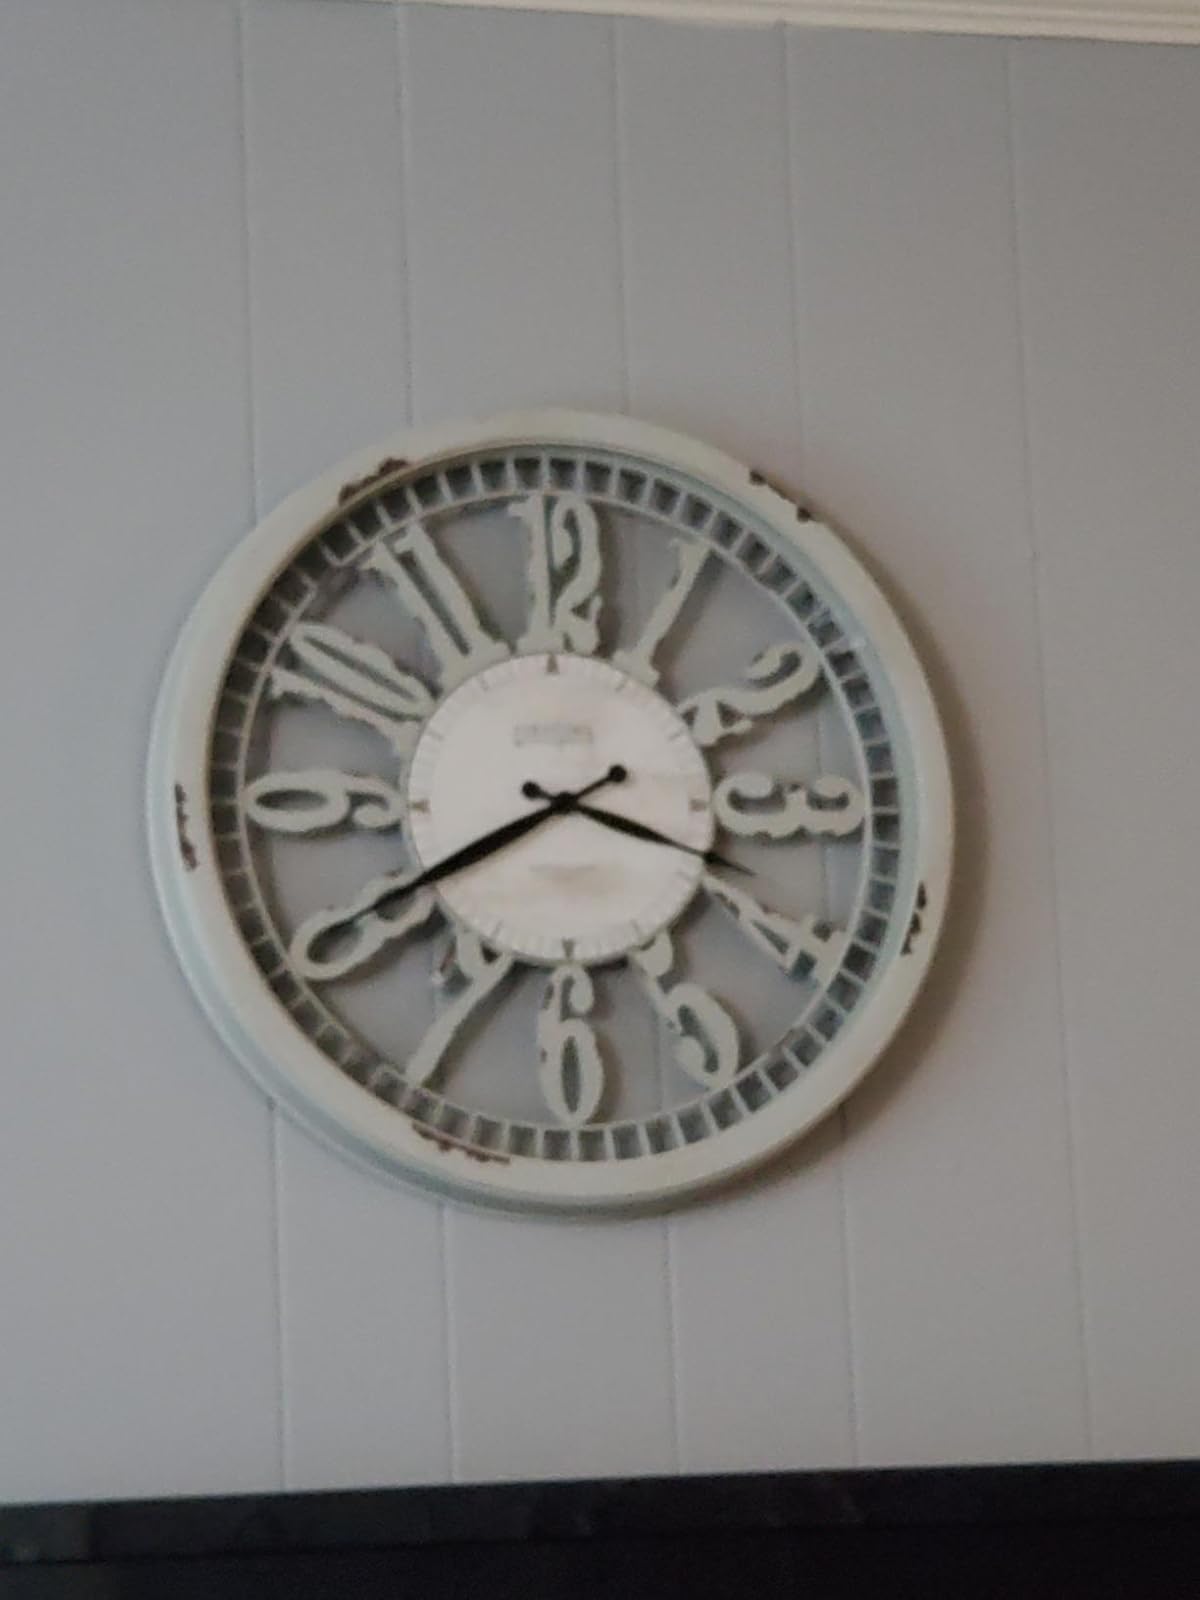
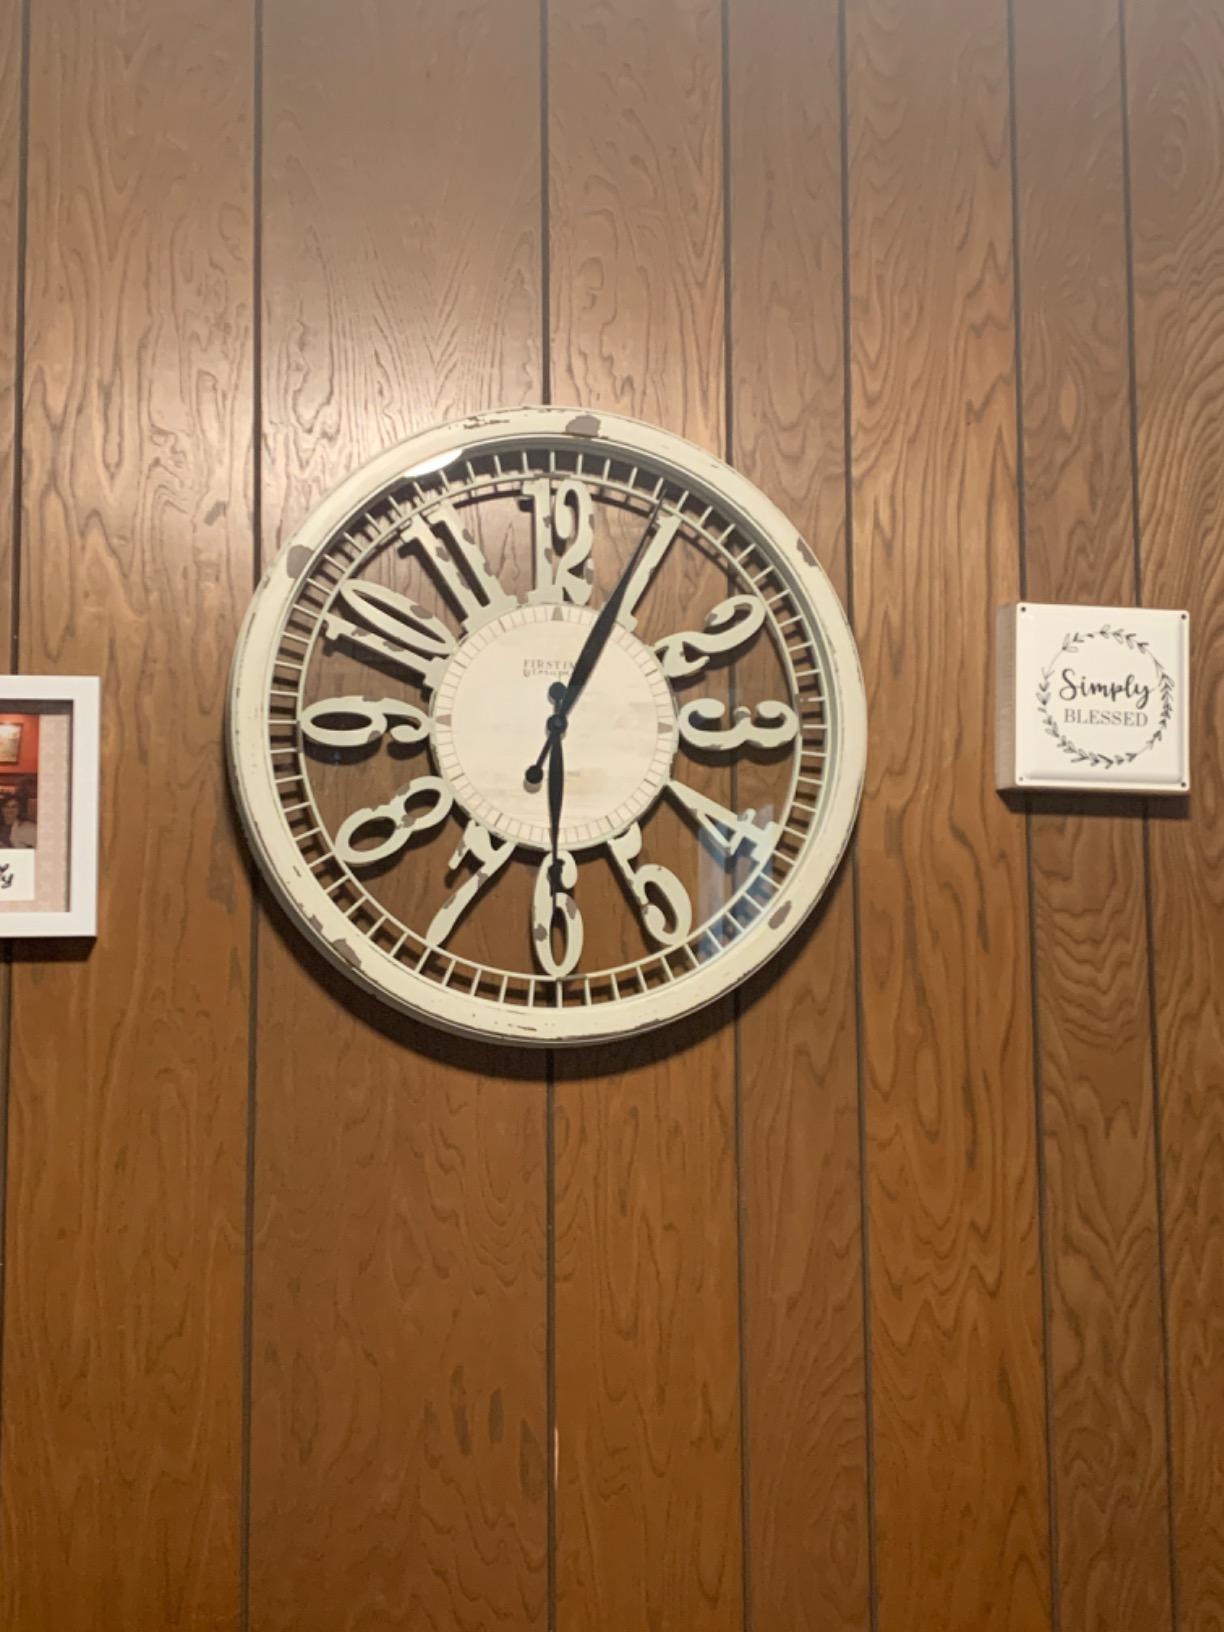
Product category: clock
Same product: yes